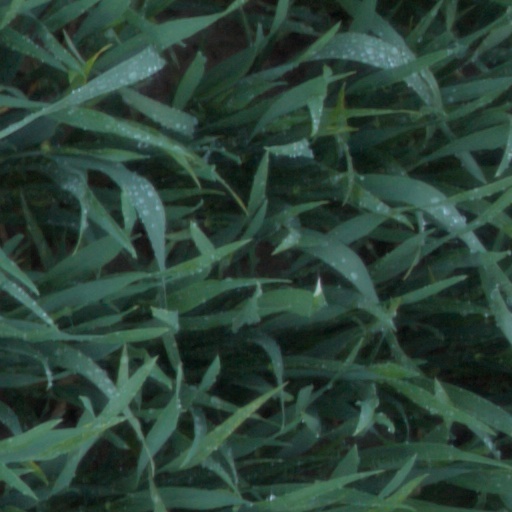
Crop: wheat